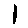
Label: 1